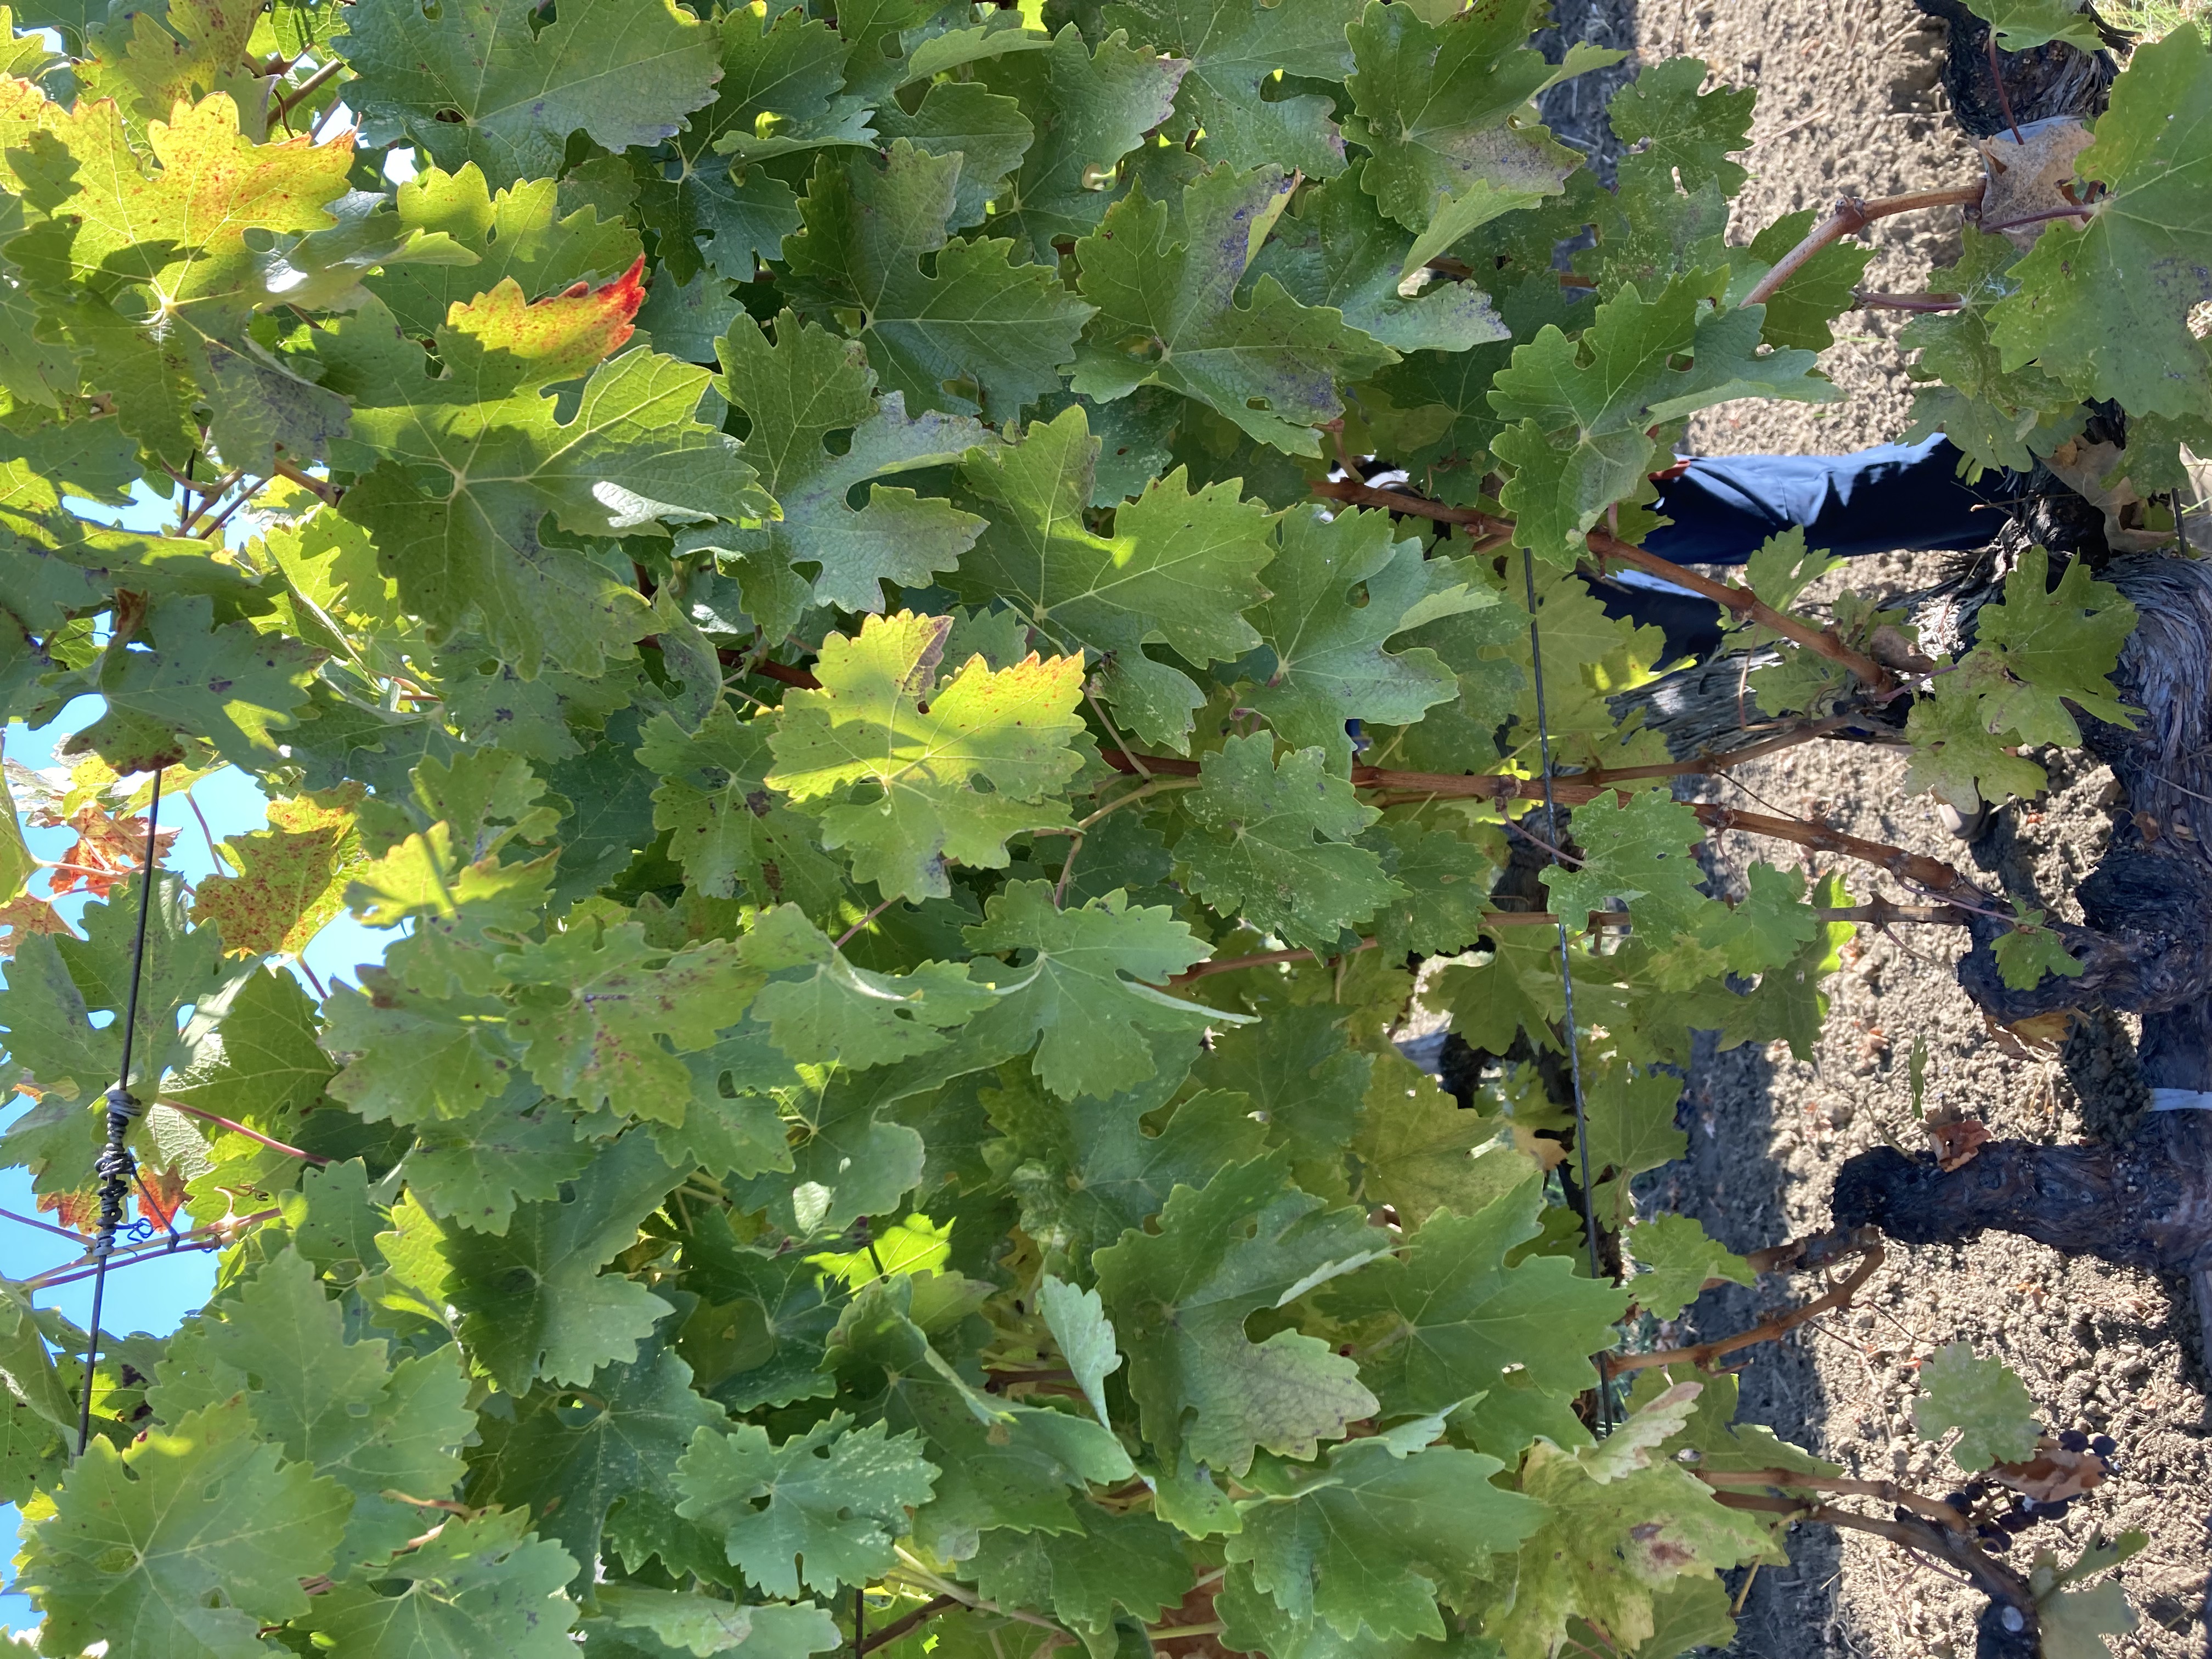
Label: No Virus